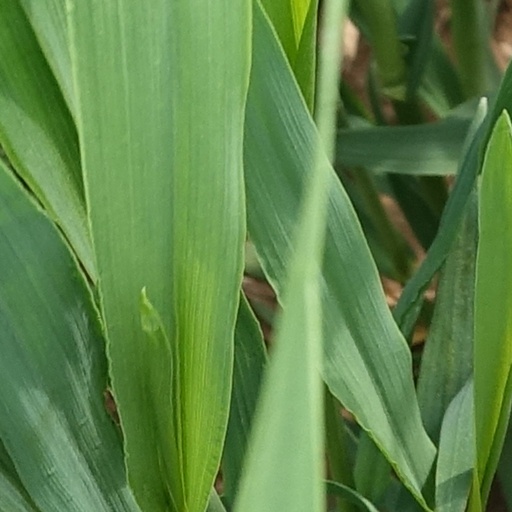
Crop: wheat